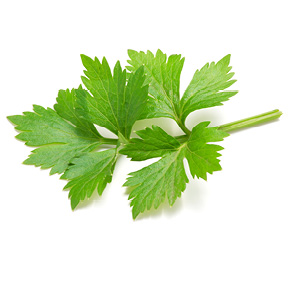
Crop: unknown
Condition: celery